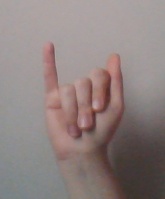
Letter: meem